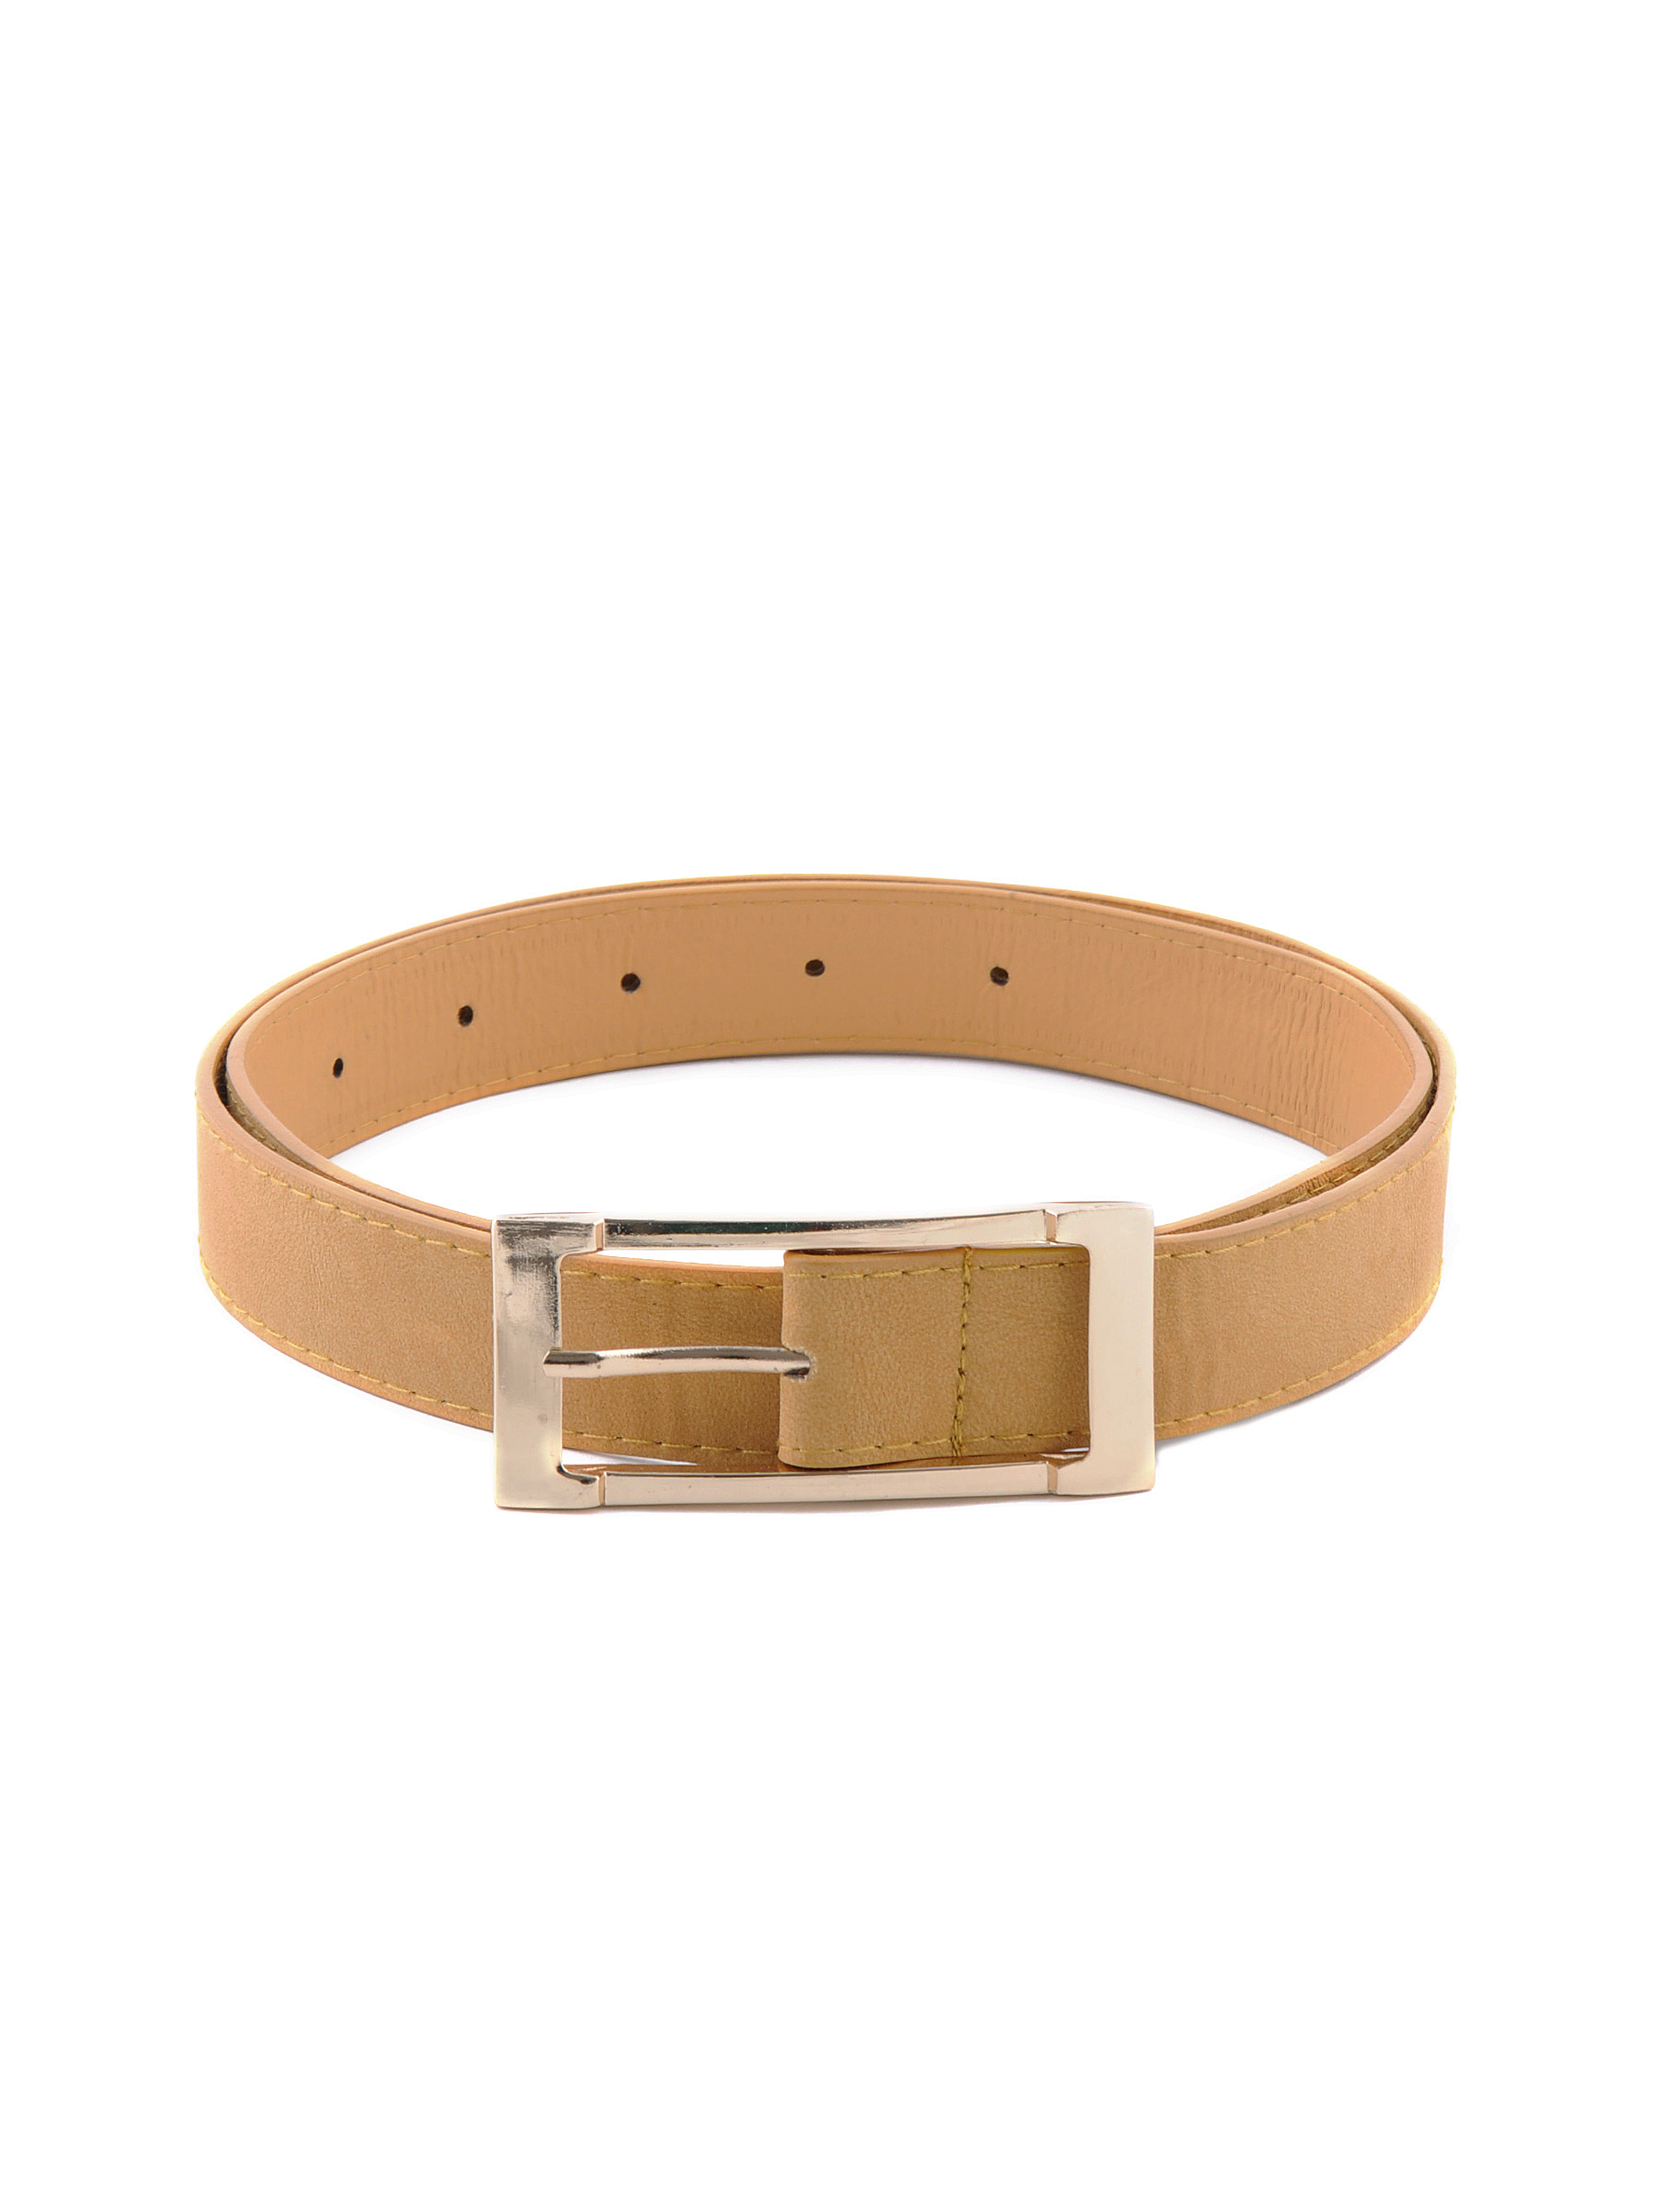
Lino Perros Women Ladies Belts Beige Beige Belts
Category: Accessories / Belts / Belts
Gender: Women
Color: Beige
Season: Winter 2015
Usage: Casual